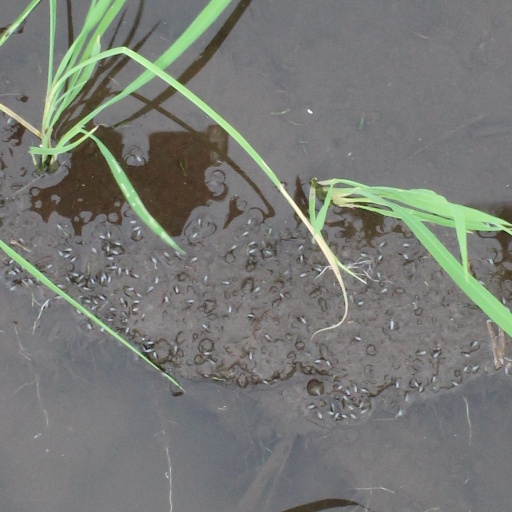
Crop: rice